Charles F. O'Neall

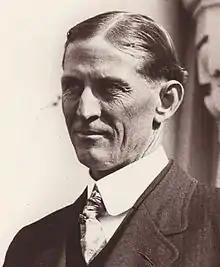

Charles F. O'Neall (November 12, 1875 – December 31, 1929) was an American real estate agent and Democratic politician from California.